Eli Hoyle House

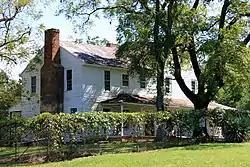
Eli Hoyle House, September 2014

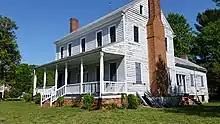
Eli Hoyle Home

Eli Hoyle House is a historic plantation house located near Dallas, Gaston County, North Carolina. It was built about 1830–1833, and is a two-story, five-bay, Federal-style frame dwelling. It has a side-gable roof, exterior brick end chimneys, and sits on a stone foundation. It was built by Eli Hoyle (1801–1844), great-grandson of Pieter Hieyl who built the nearby Hoyle Historic Homestead.